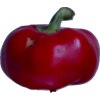
Label: red_pepper